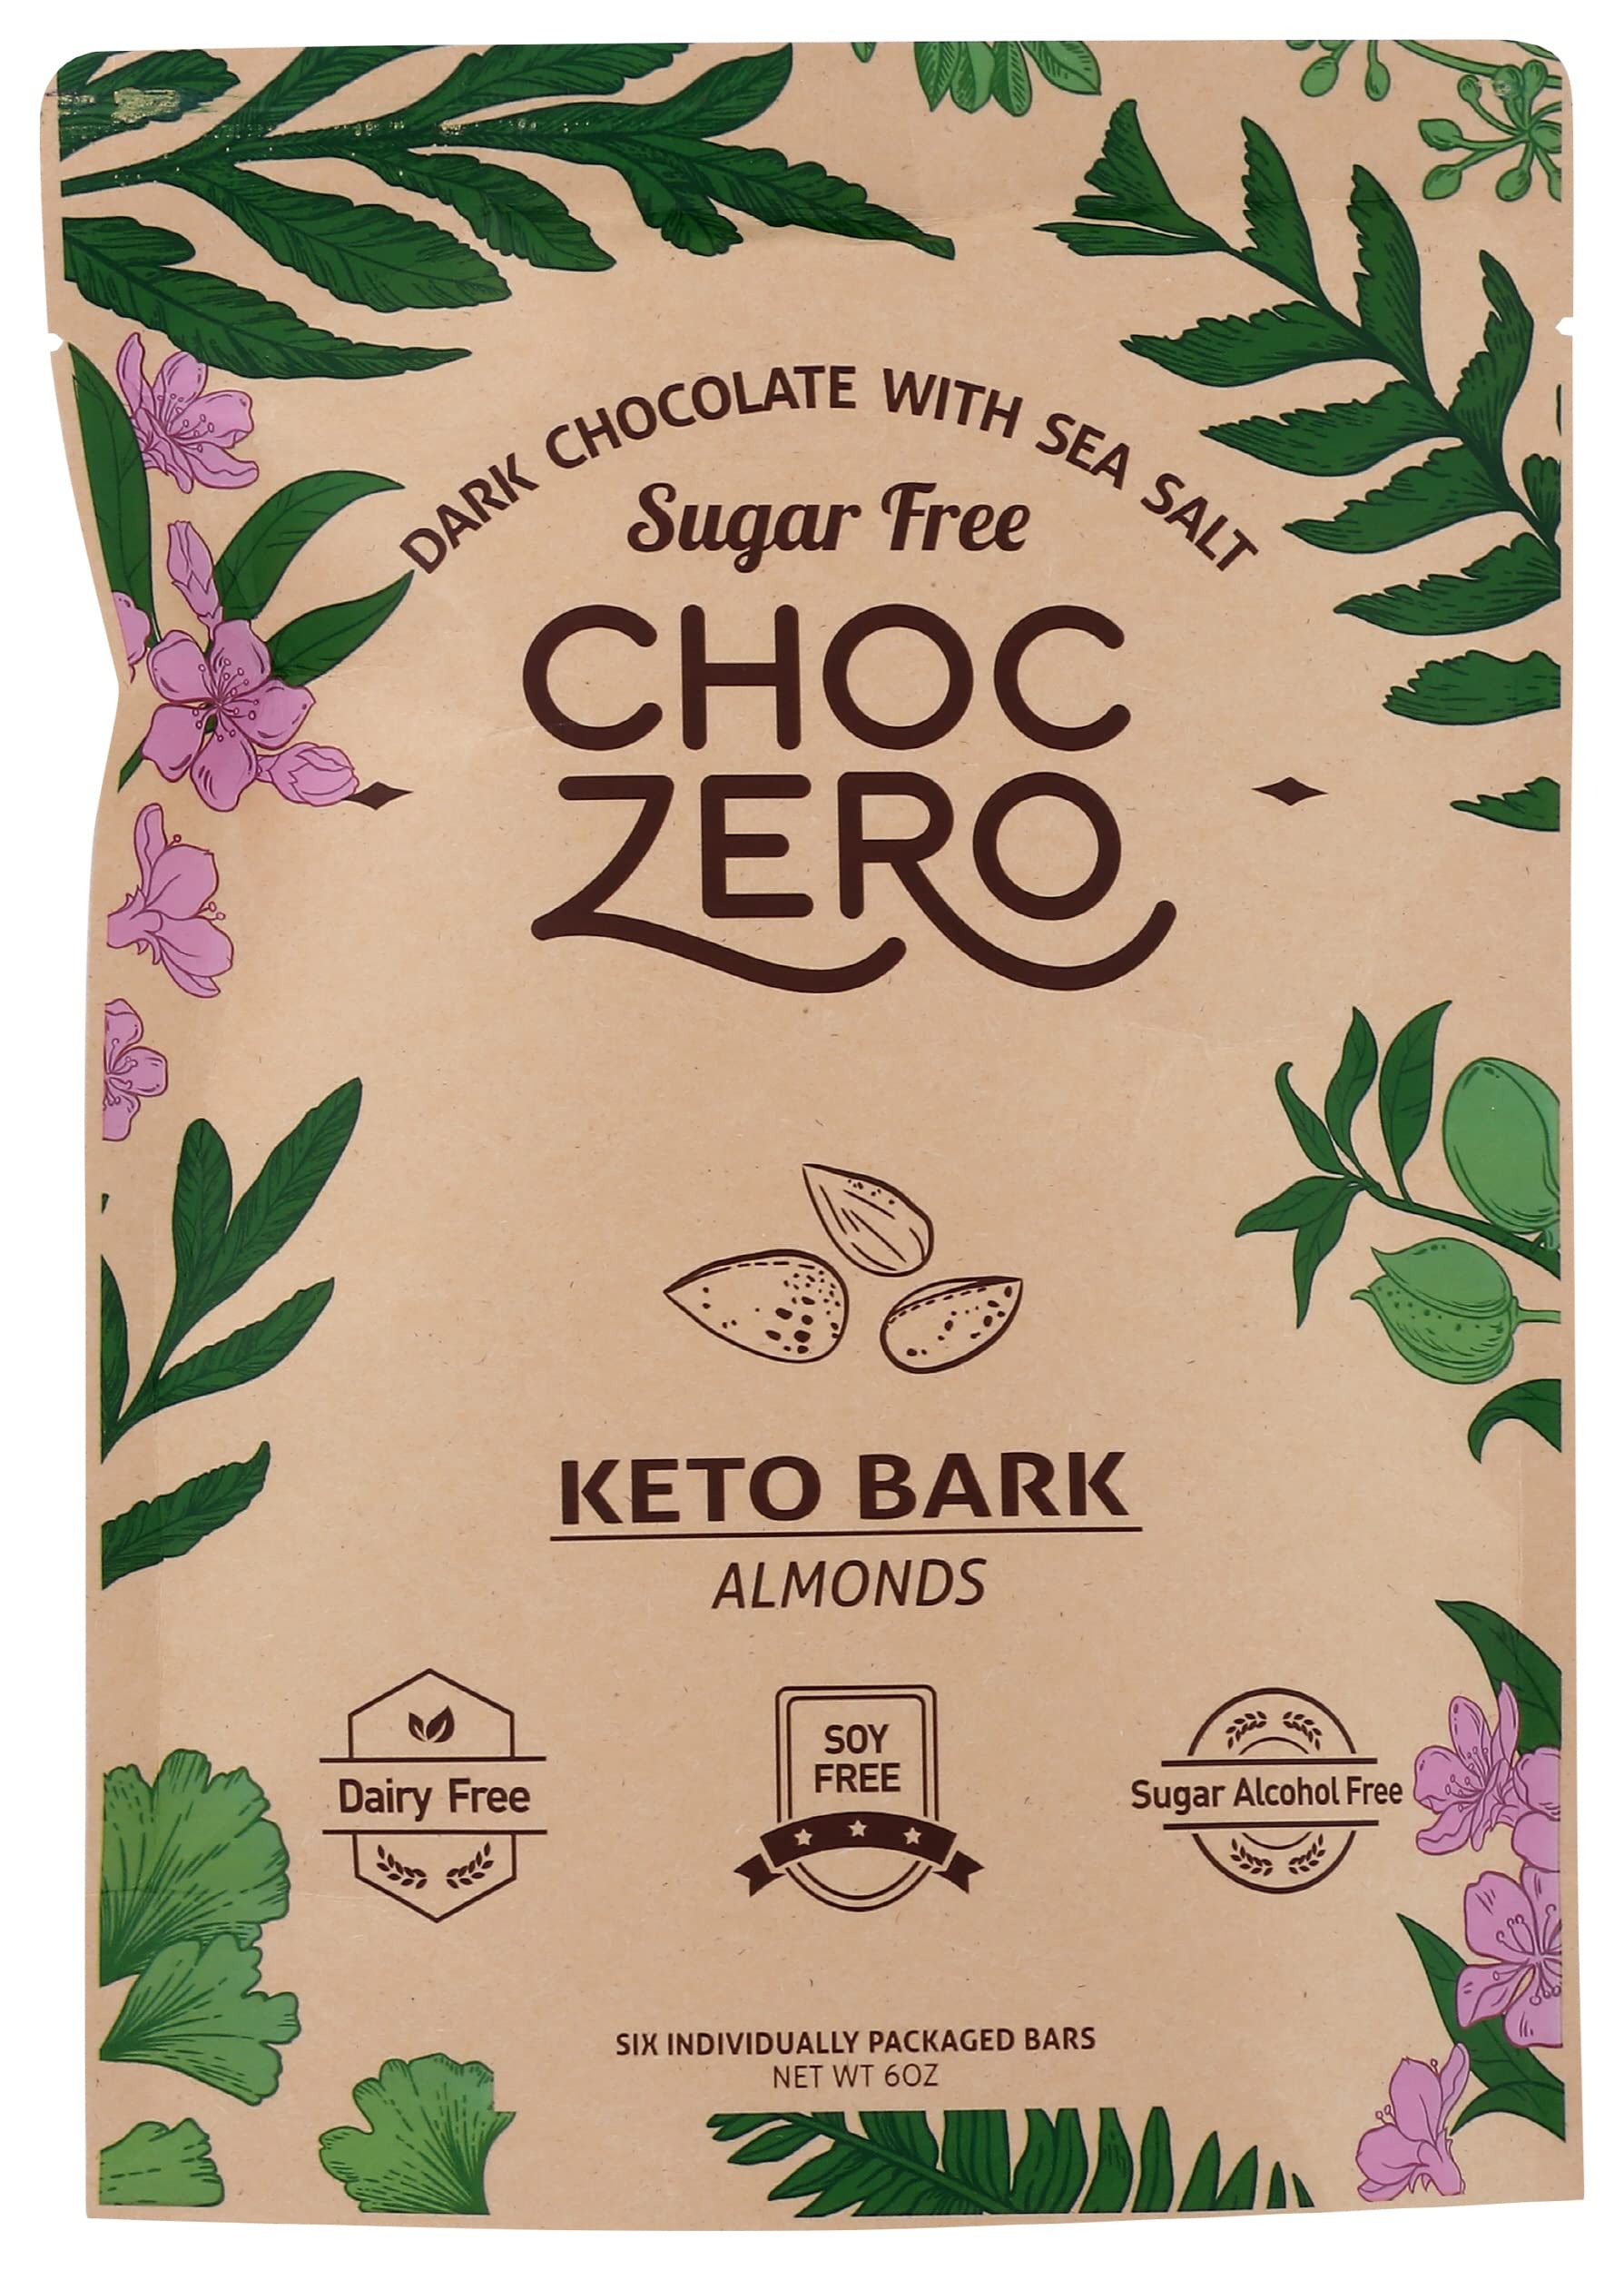
Item Name: Choczero Dark Chocolate Almonds with Sea Salt Keto Bark, Sugar Free, Dairy Free, 6 Ounce (Pack of 12)
Bullet Point 1: 0G* Sugar Added *Not A Low Calorie Food. See Nutrition Facts For Sugar, Fat And Calorie Content.
Bullet Point 2: Chocolate Candy
Bullet Point 3: Dark Chocolate With Sea Salt
Bullet Point 4: Net Carb = 6G Total Carb - 5G Dietary Fiber = 1G
Bullet Point 5: Premium Chocolate
Bullet Point 6: Snaccidents Happen. That'S Why We'Re Your Craving Fallback: An Individually Wrapped Chocolate Bar Packed With A Crunchy Punch That'Ll Bring You Happiness With Every Bite. From Toasty Almonds To Spirited Peppermint, We'Ve Got An Array Of Flavors For Every Feeling. Go Ahead, Let'S Get This Crunchathon Started!
Bullet Point 7: Sweetened By Monk Fruit
Bullet Point 8: With A Crunch!
Bullet Point 9: Yes, We Know Chocolate Has Been Made For Thousands Of Years, So We'Re Not Here To Reinvent That Wheel-We'Re Rolling It Down A Different Path That'S Not Paved Out Of Sugar And Artificial Junk. We Believe It'S All About The Ingredients: Decadent Cocoa, Monk Fruit, And Smooth Madagascar Vanilla Beans. Join Us In A Sweet Experience That Your Taste Buds Will Actually Celebrate.
Value: 72.0
Unit: Ounce

Price: 11.99